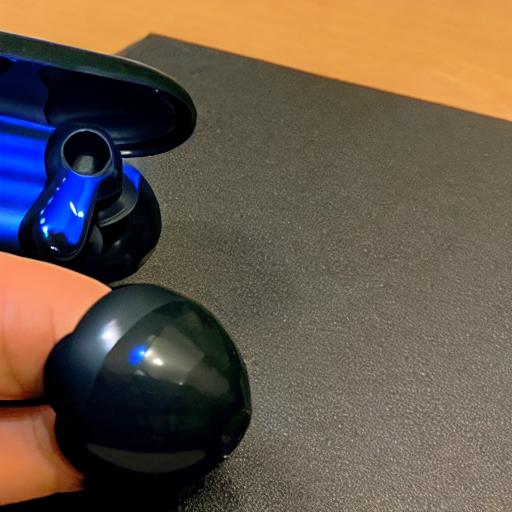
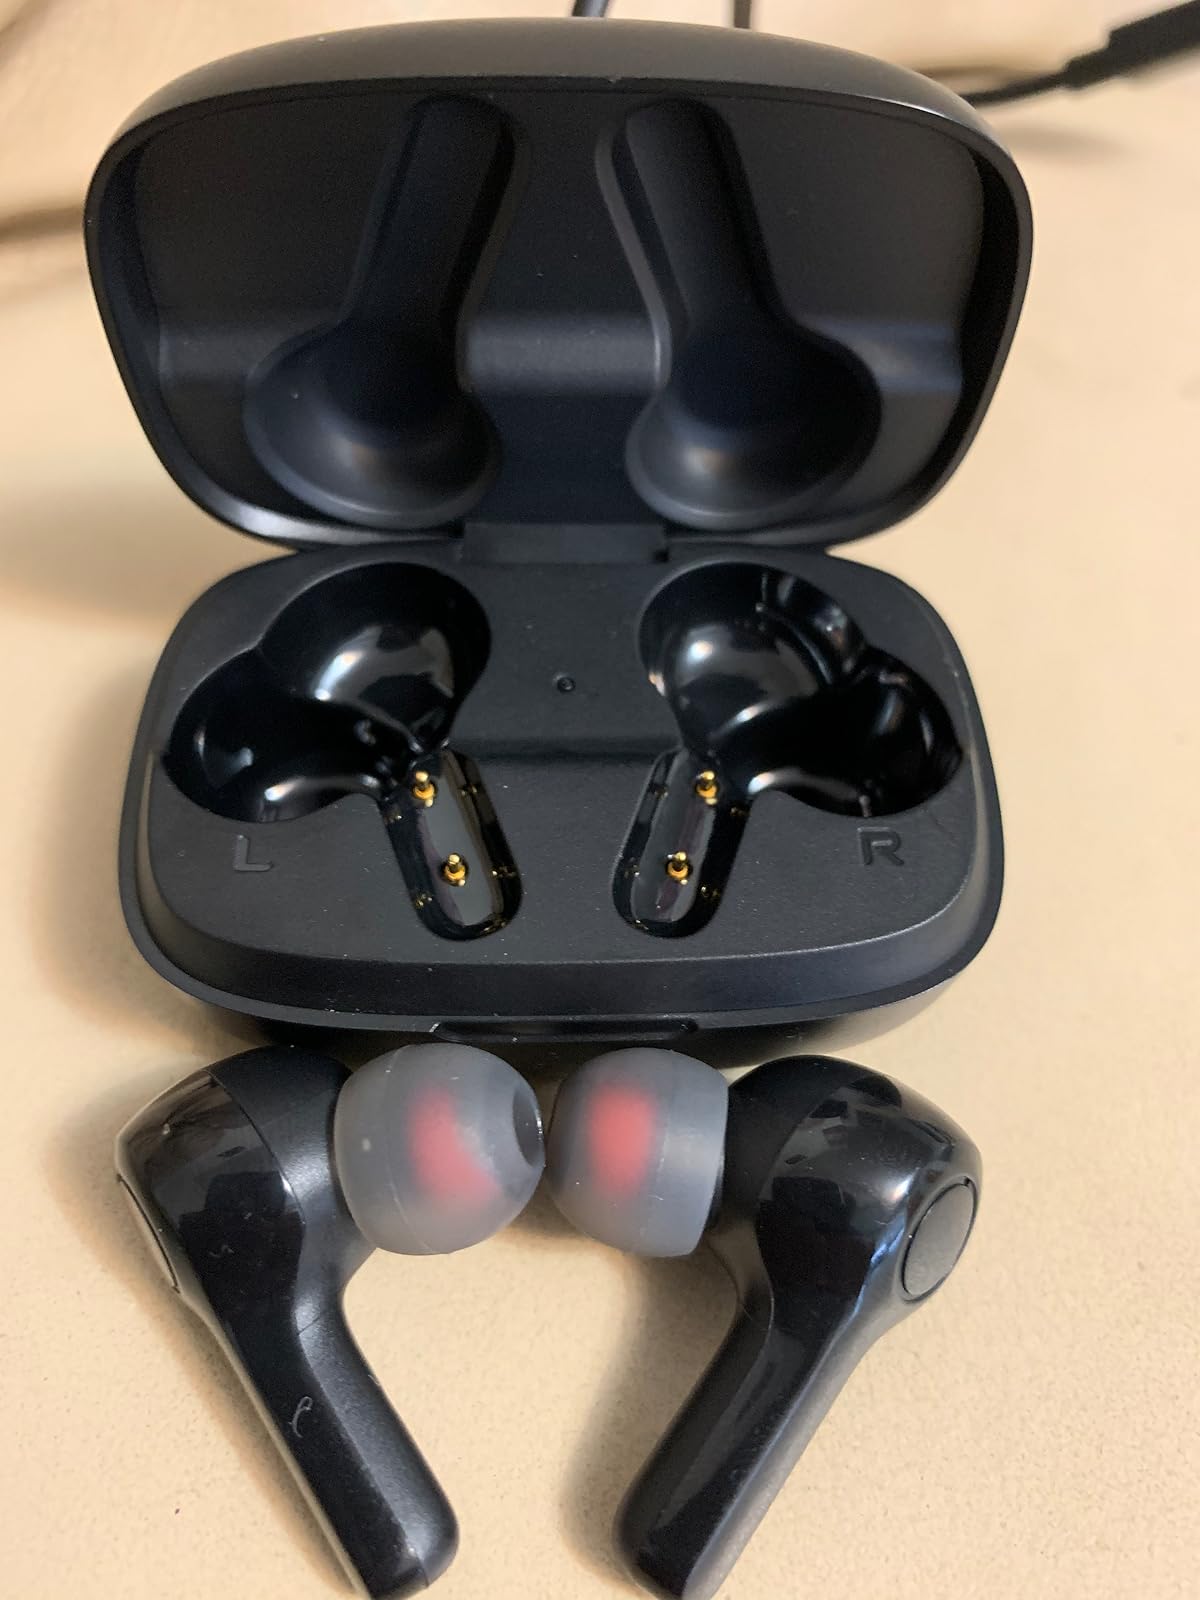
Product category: earbuds
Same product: no